Tour de l'Honneur

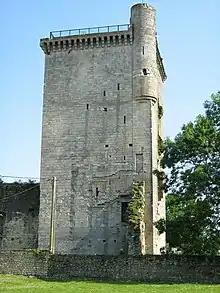
Tour de l'Honneur de Lesparre, last remaining portion of de Lesparre castle

The tour de l'Honneur is a tower and the only remain of the château de Lesparre. Located in Lesparre-Médoc, in the Gironde department and Nouvelle-Aquitaine region of France, it is listed as a monument historique since September 10, 1913.